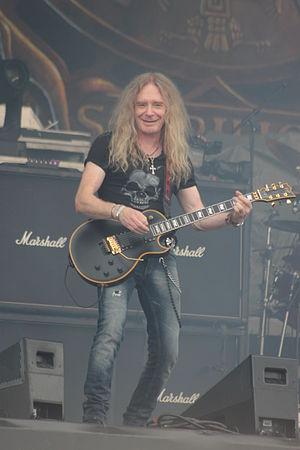
Saxon, Hellfest 2013, Fr-44-Clisson.